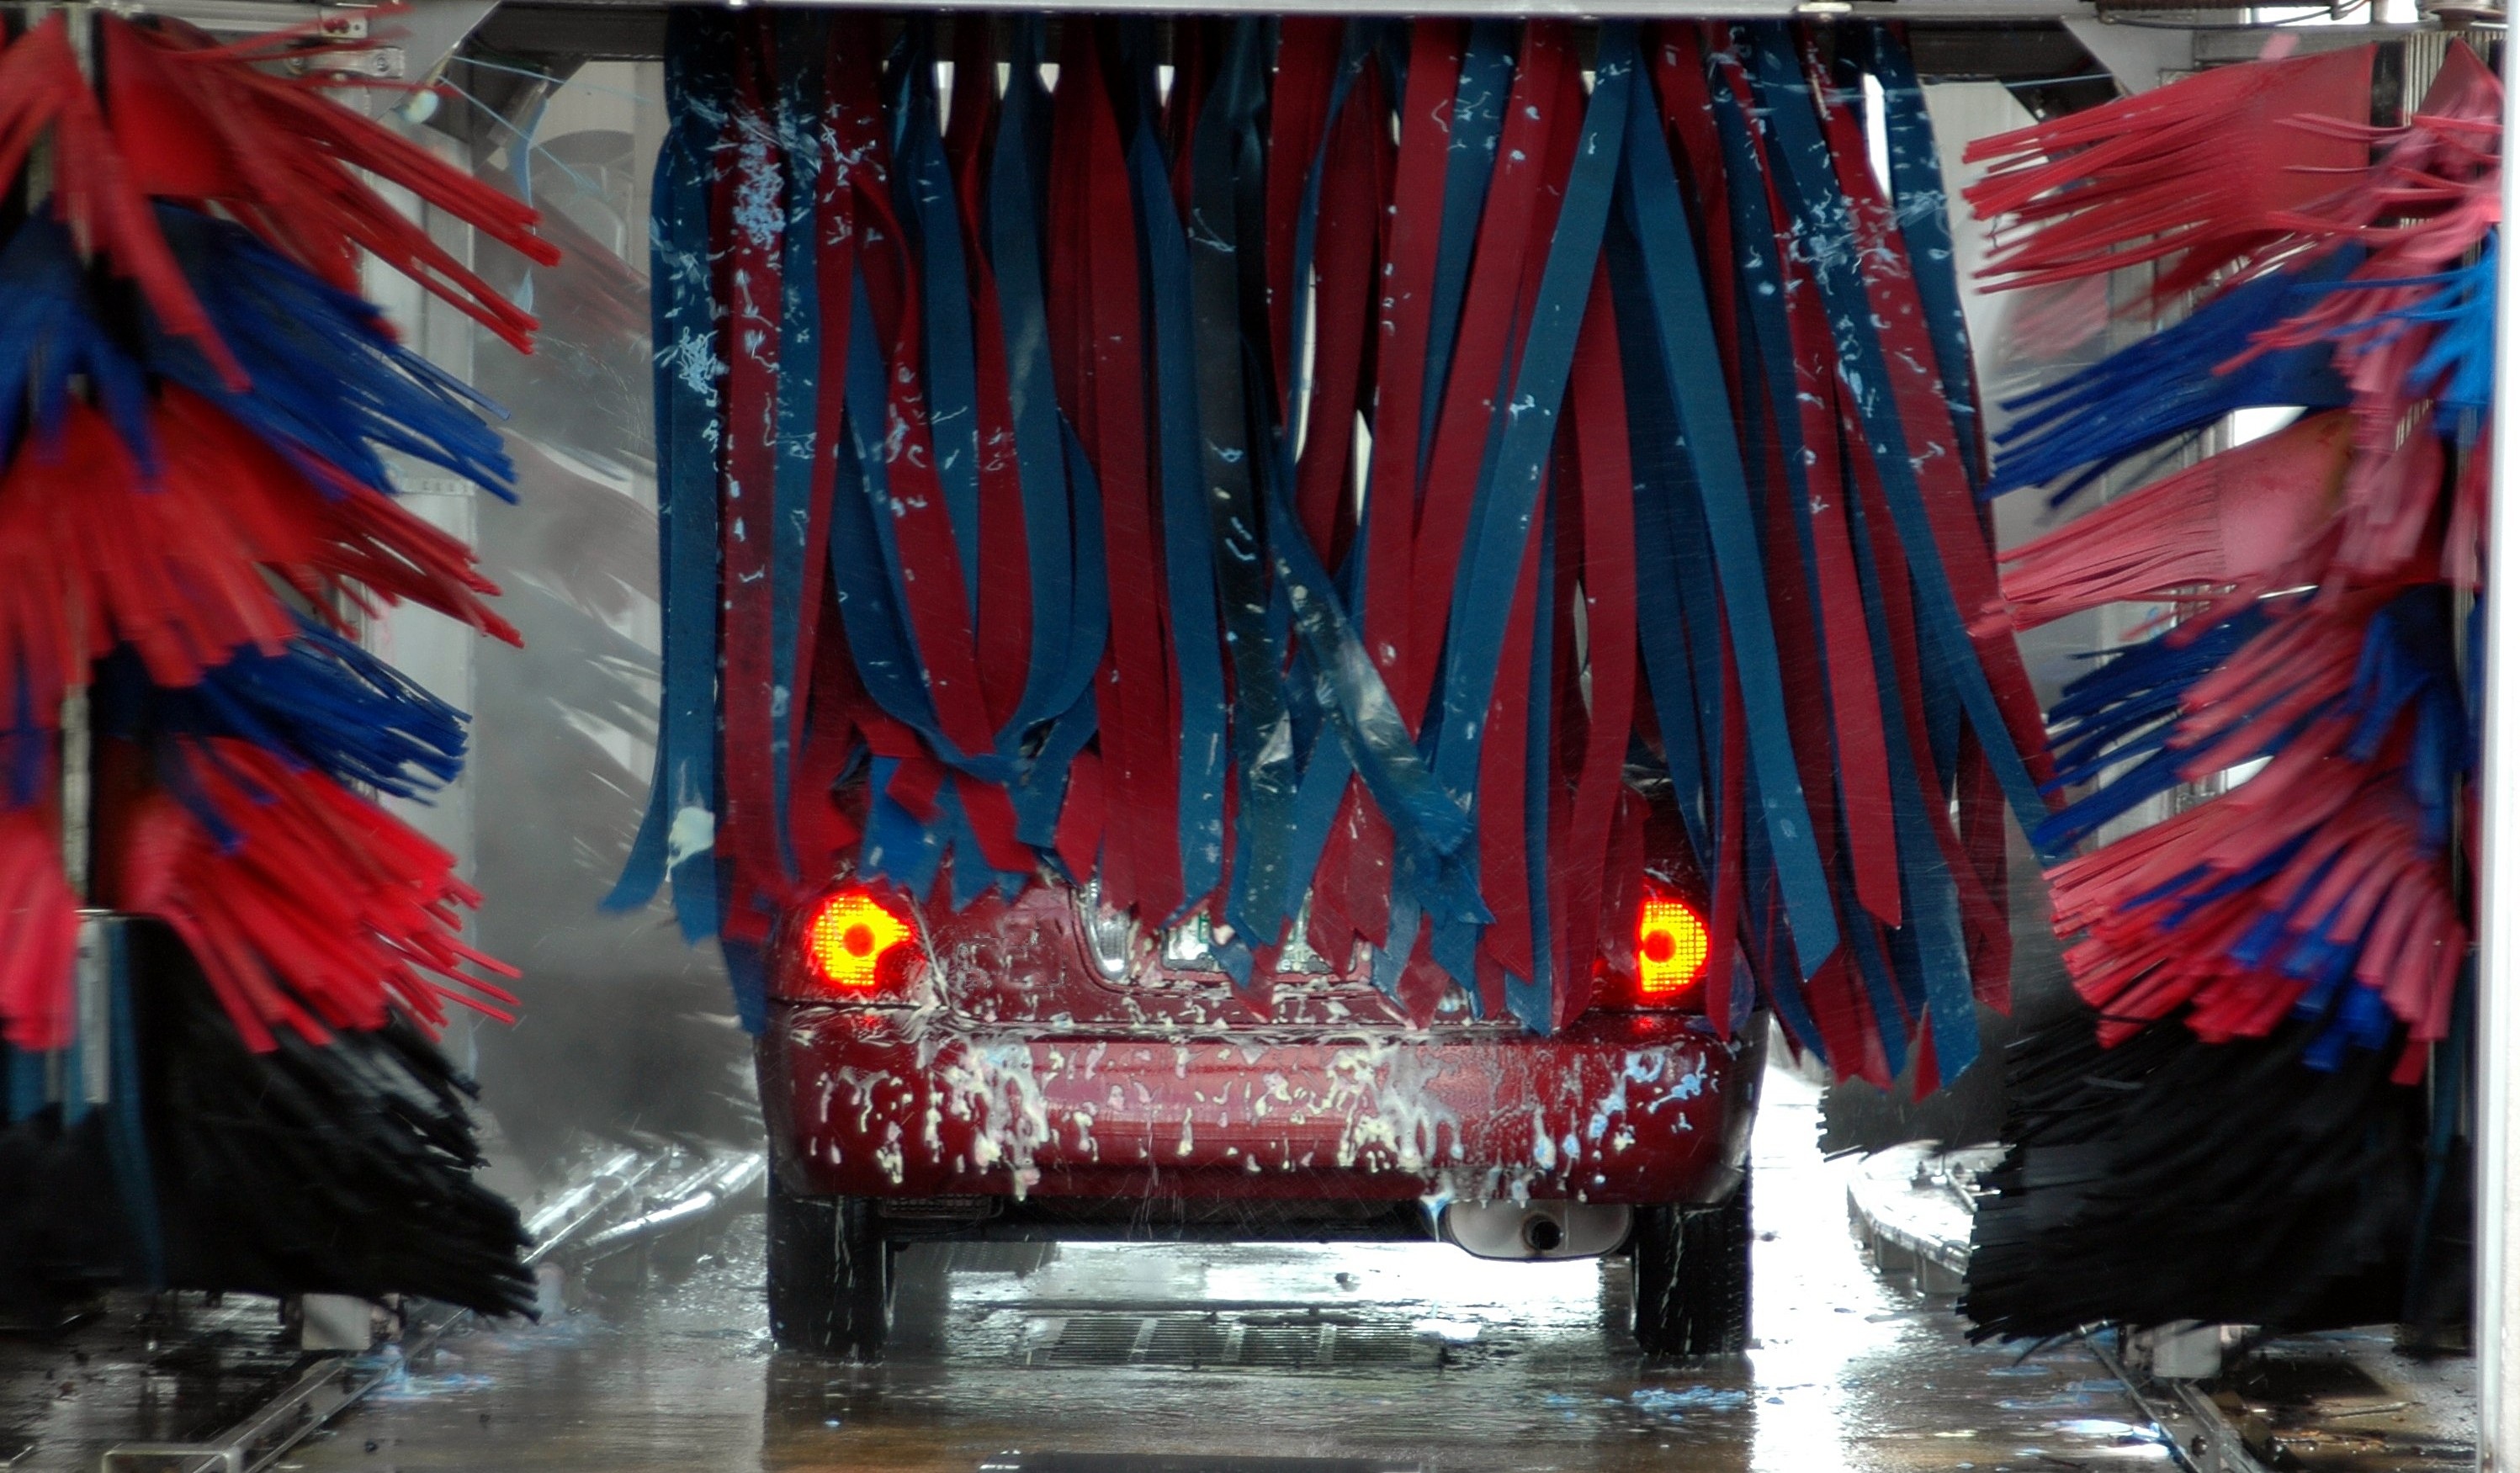
water, car, automobile, wet, jet, motion, transportation, vehicle, spray, color, washing, clean, wash, auto, business, art, soap, cleaning, brushes, service, carwash, polish, maintenance, washer, modern art, car wash